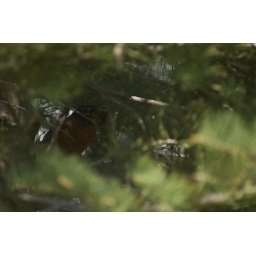
Mother robin feeding her babies in a pine tree in Northwest Indiana.